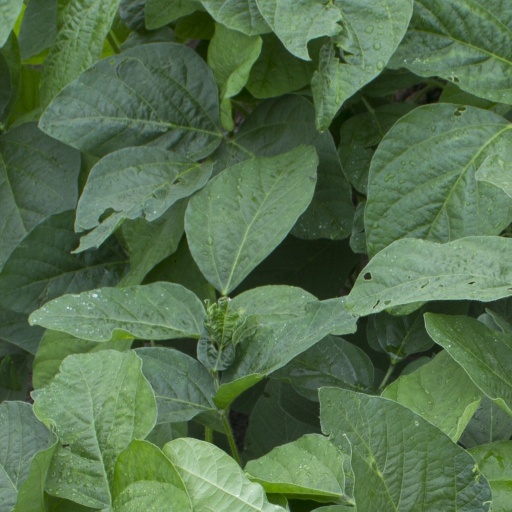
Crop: soybean